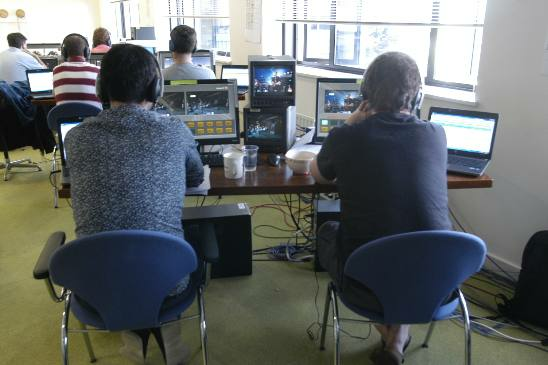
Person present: Yes